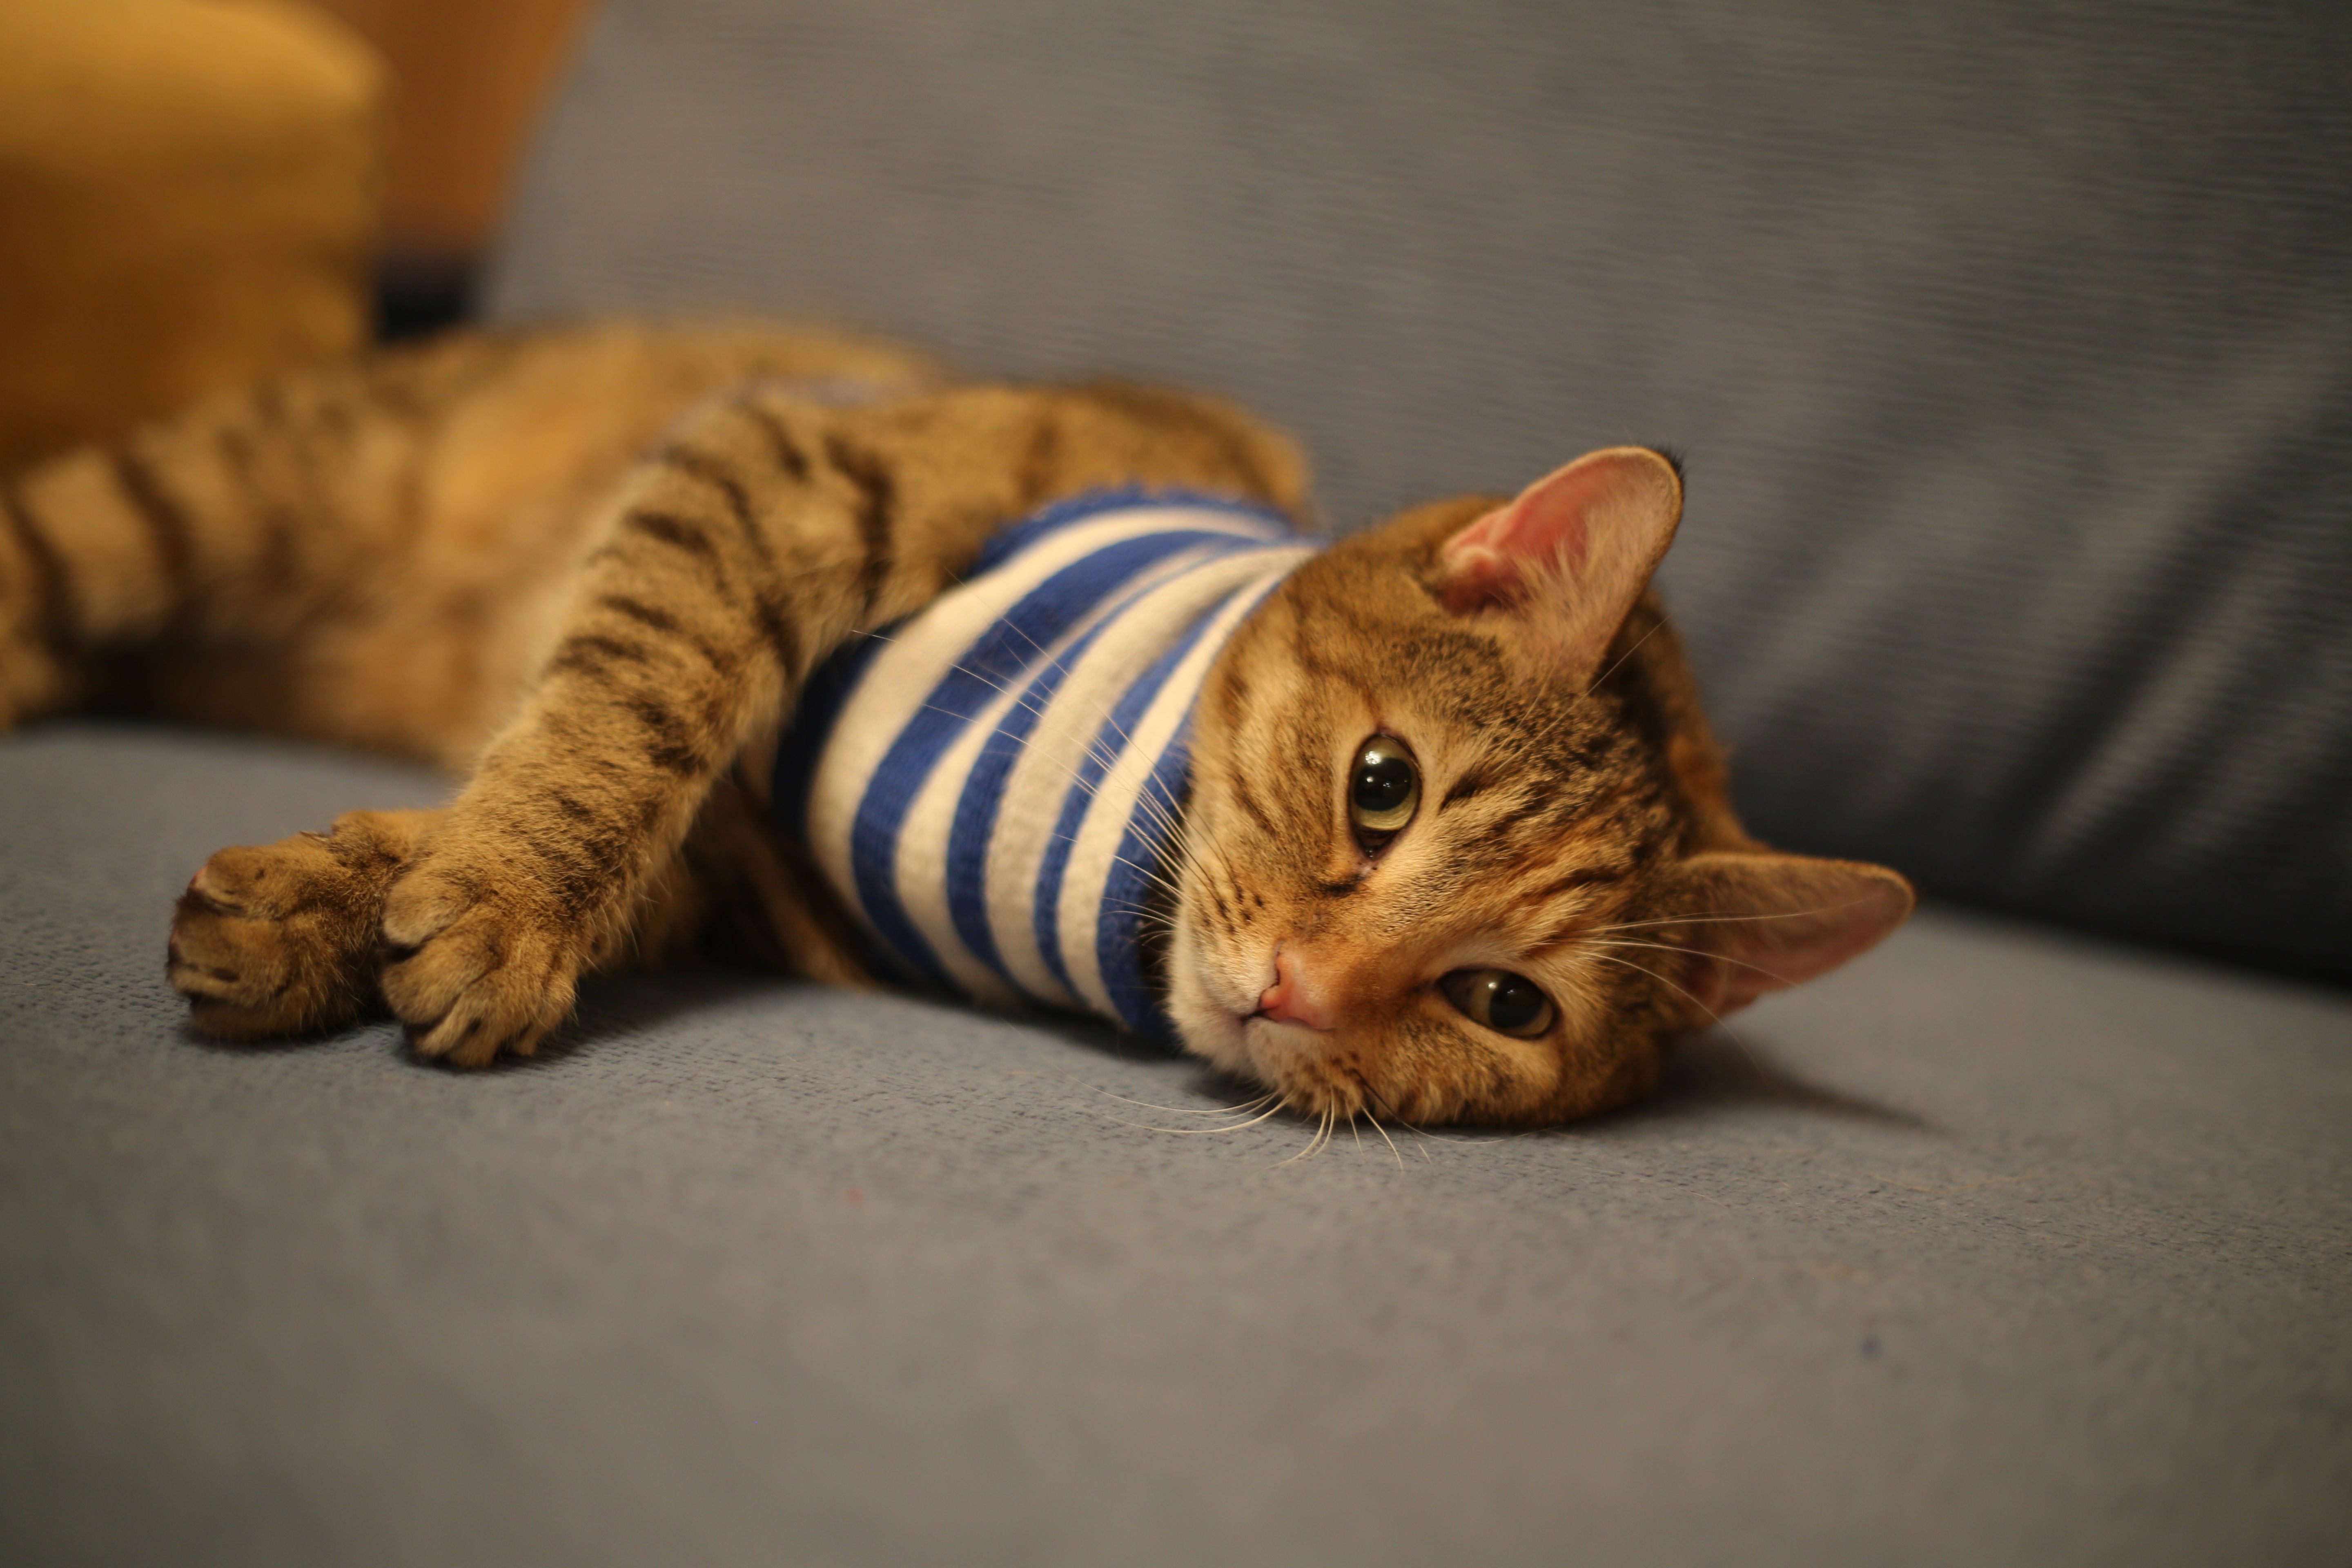
view, home, cute, vacation, pet, relax, kitten, cat, mammal, pets, cats, eyes, whiskers, animals, skin, vertebrate, darling, kittens, vest, tabby cat, bengal, cat person, small to medium sized cats, cat like mammal, toyger